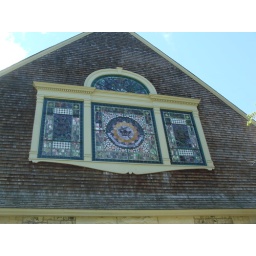
That window, along with every other window at this church was done by Tiffany's in 1902